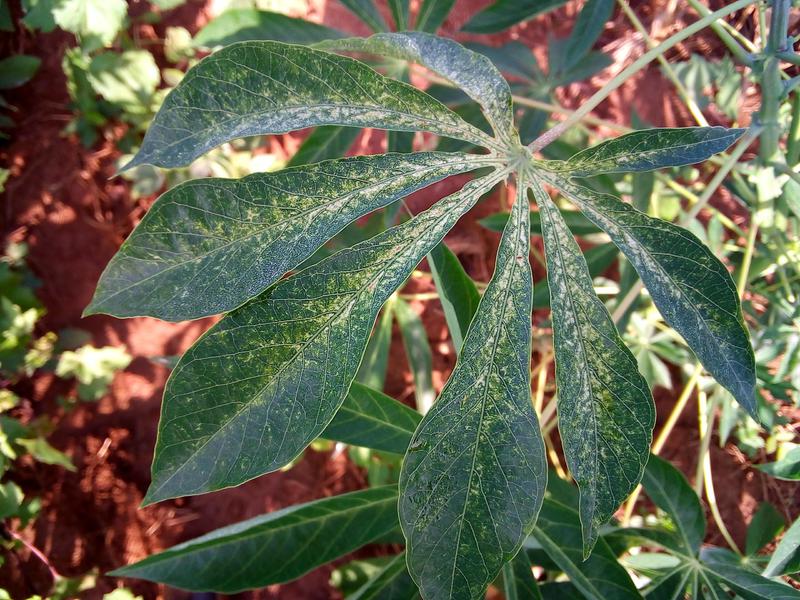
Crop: cassava
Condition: mosaic_disease